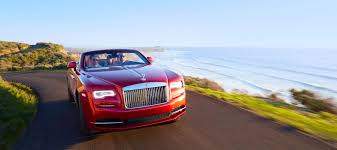
Label: noambulance